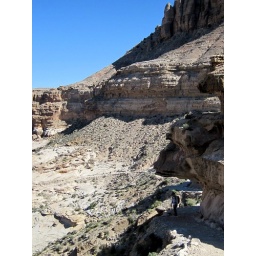
That's Steve under the rock overhang at the bottom right, and those are pack horses coming up the trail at the bottom left.